Heraclitus

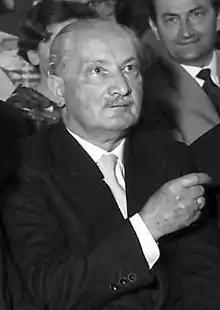
Heidegger believed that the thinking of Heraclitus and Parmenides was the origin of philosophy.

For example, in Lucian of Samosata's "Philosophies for Sale", Heraclitus is auctioned off as the "weeping philosopher" and Democritus as the "laughing philosopher". The Roman poet Juvenal wrote: "Heraclitus, weep at life much more than you did while alive, for now life is more pitiable."